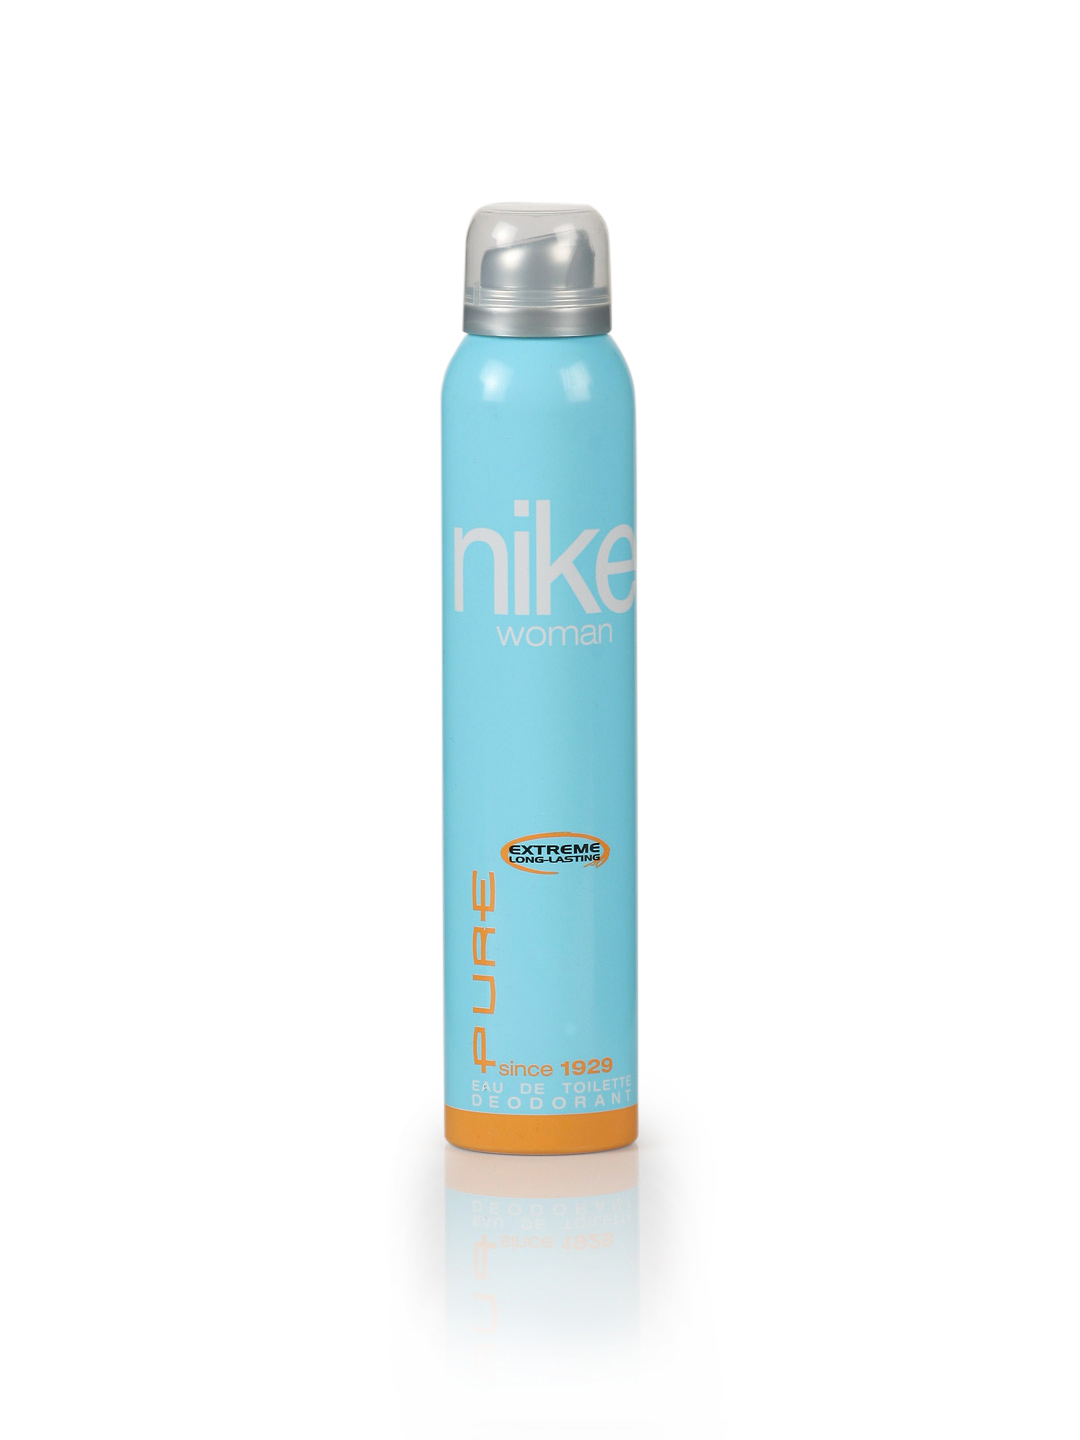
Nike Fragrances Women Pure Deo
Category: Personal Care / Fragrance / Deodorant
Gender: Women
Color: Blue
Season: Spring 2017
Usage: Casual